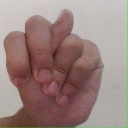
अक्षर: न